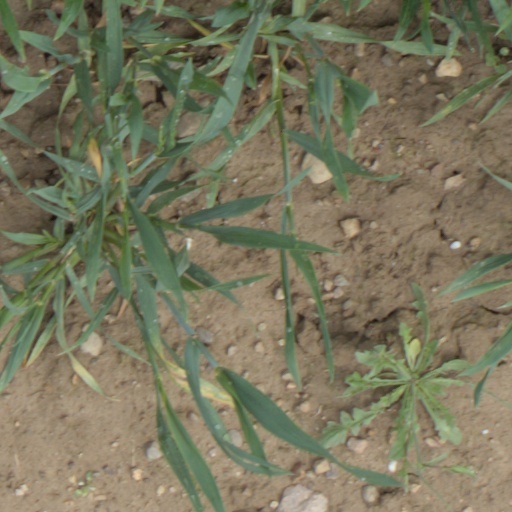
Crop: wheat